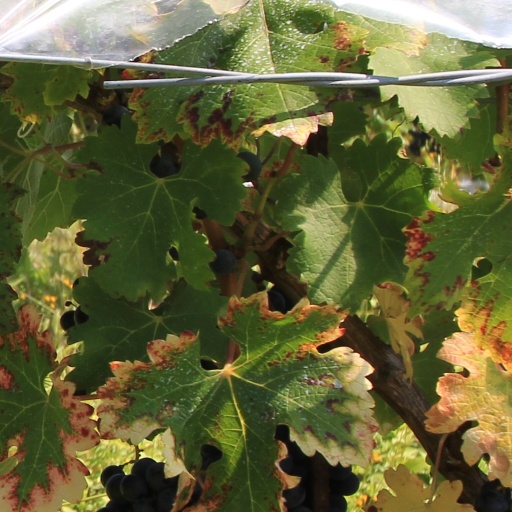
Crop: grape